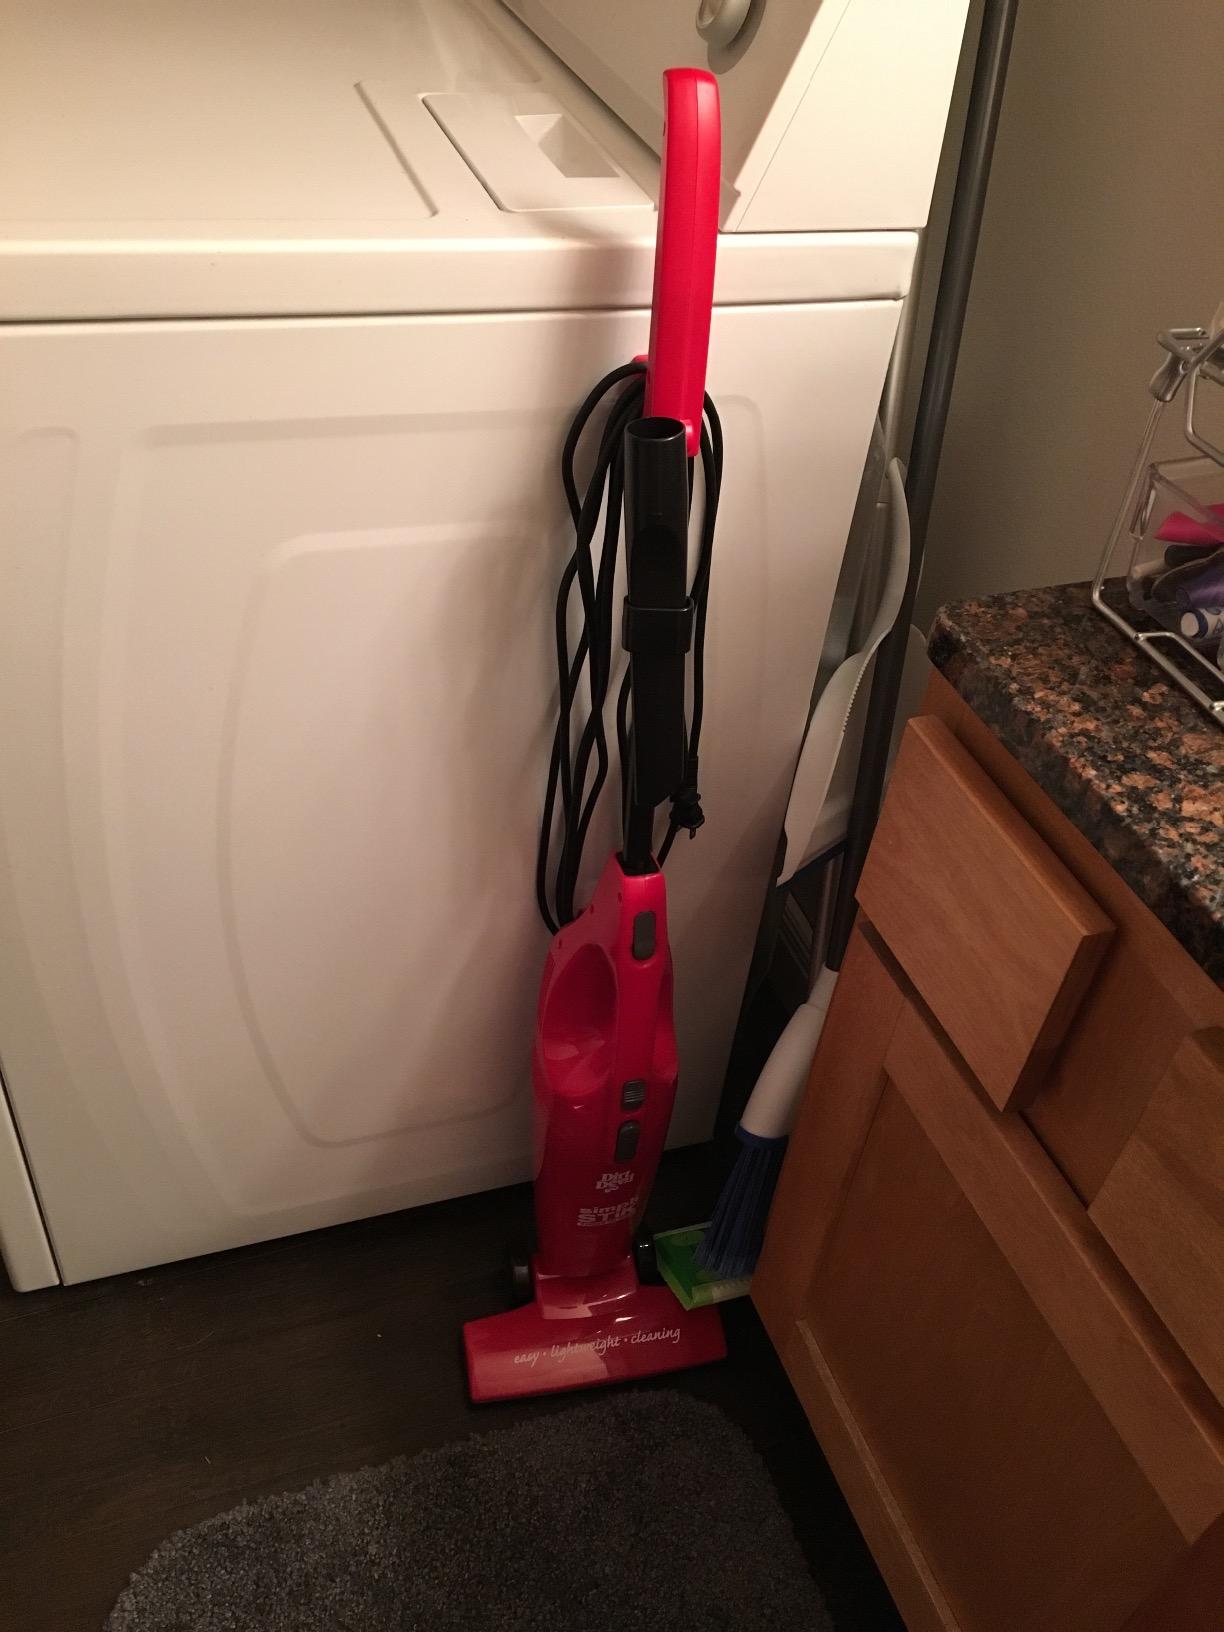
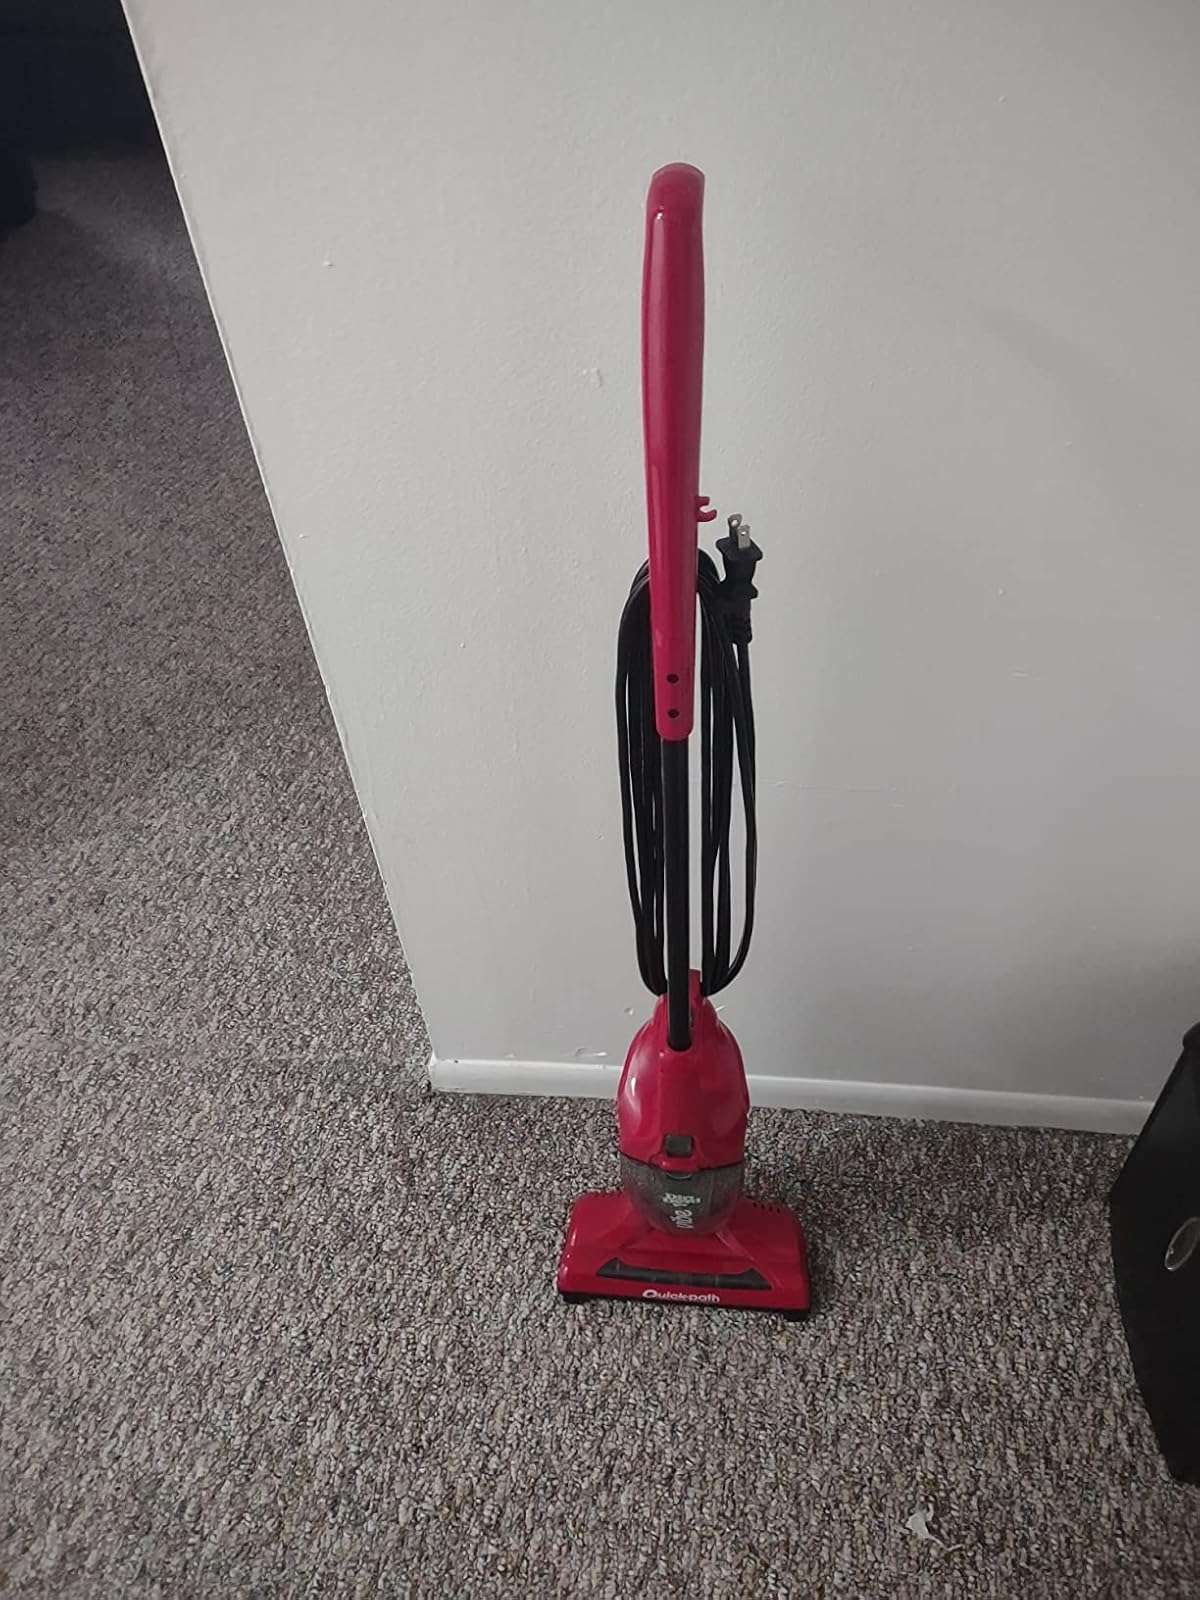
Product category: items_vacuum
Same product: no